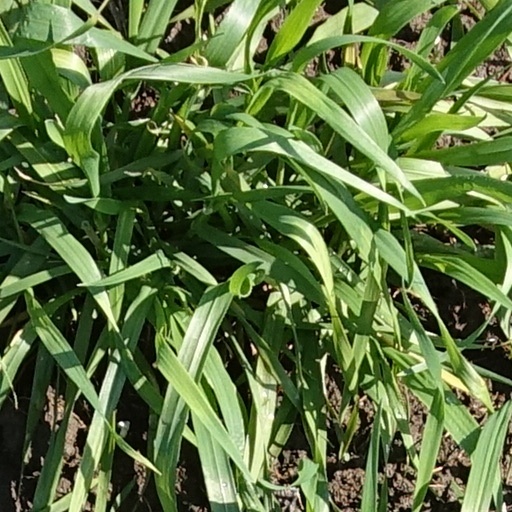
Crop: wheat